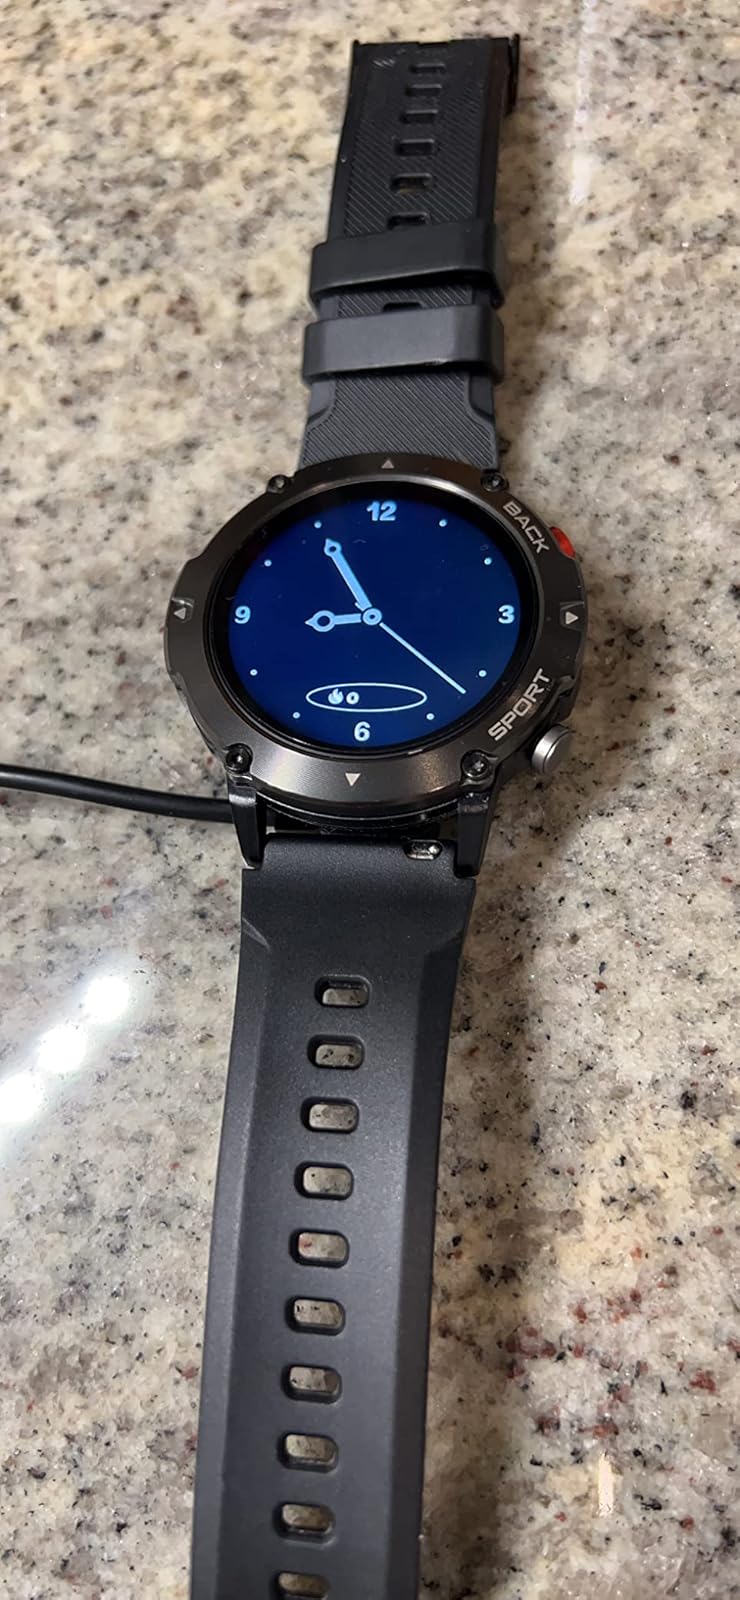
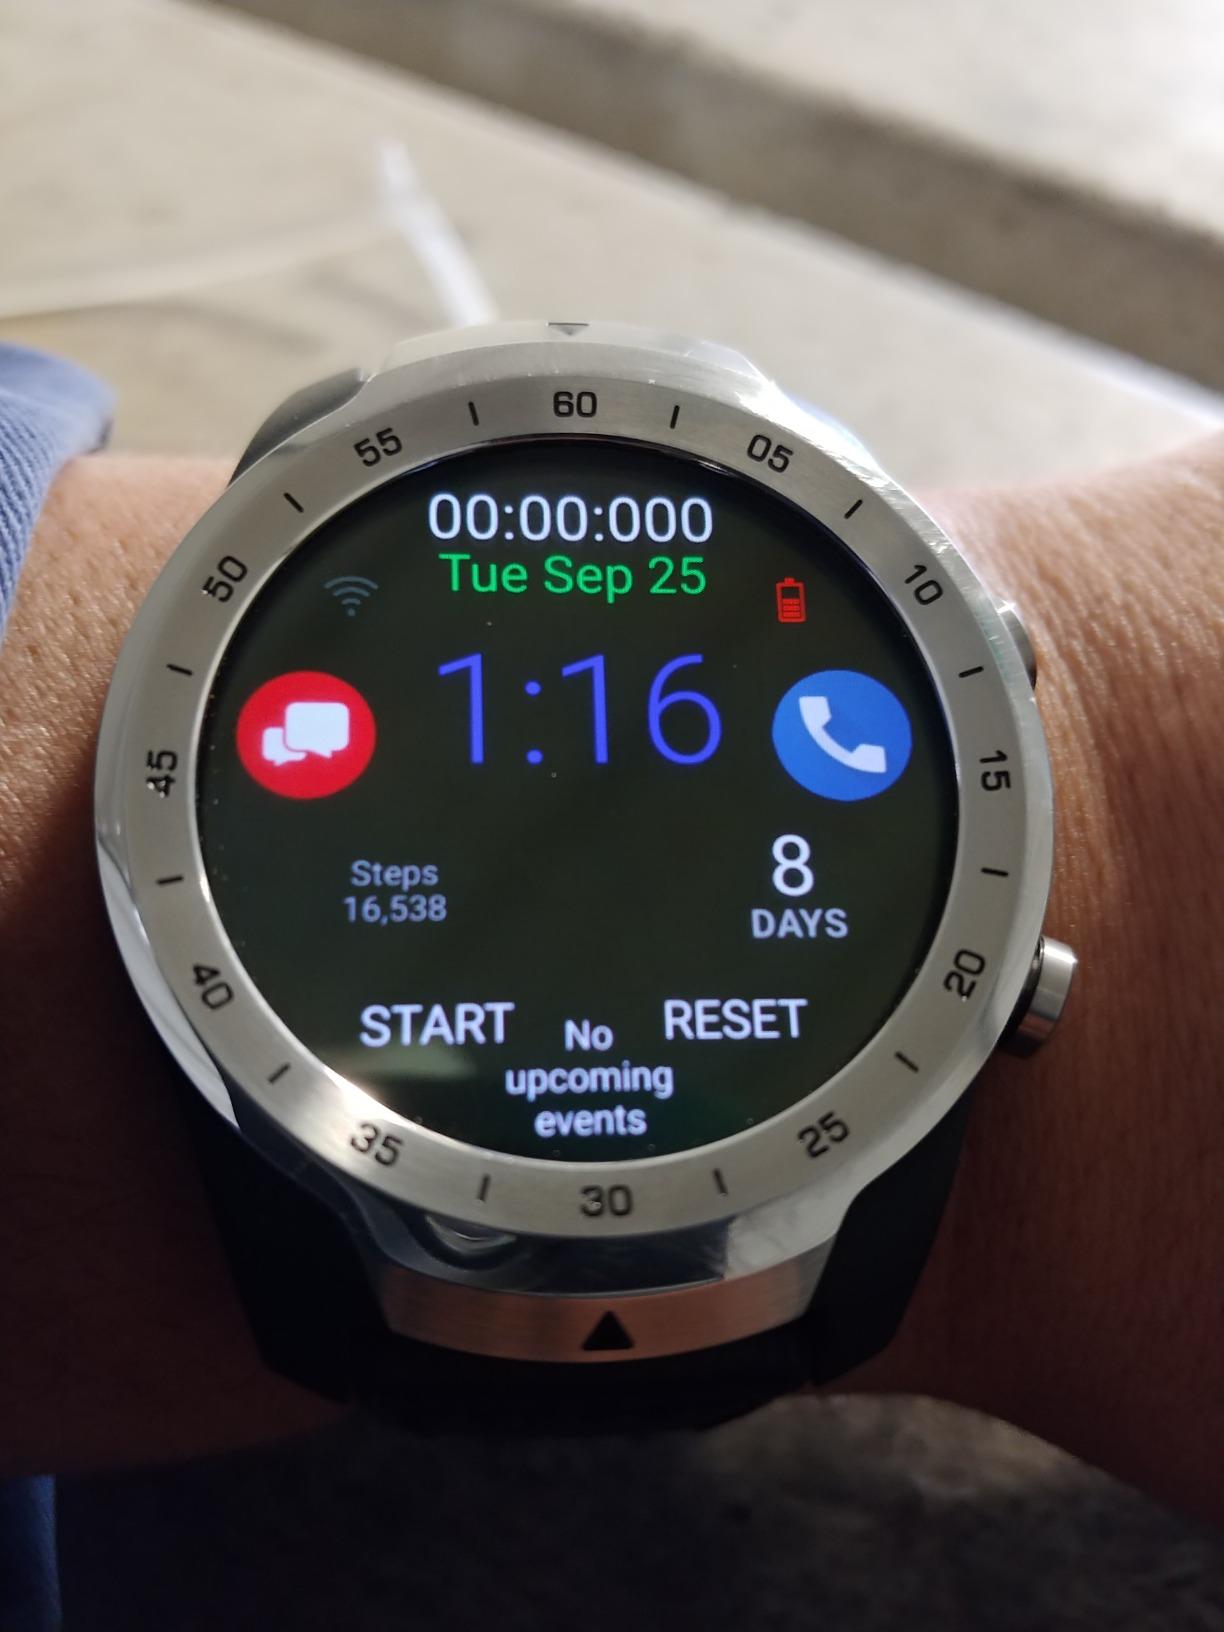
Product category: smartwatch
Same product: no